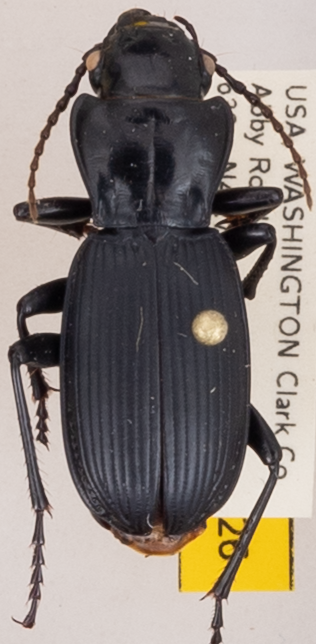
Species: Pterostichus lama
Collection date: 2018-05-15
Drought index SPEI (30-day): -2.09
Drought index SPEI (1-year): -0.24
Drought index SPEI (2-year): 0.71